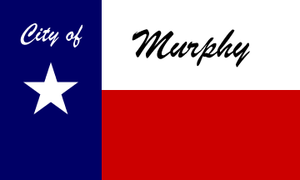
Murphy est une petite ville située au sud du comté de Collin, au Texas, aux États-Unis.